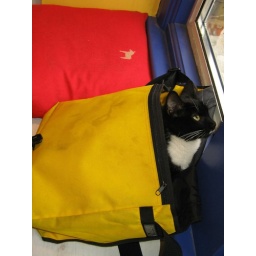
Pilbeam relaxing in Andy's bag on the window sill